2003 Rally Australia

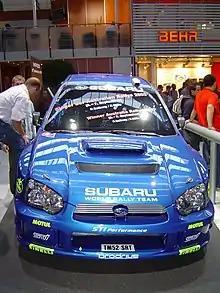

The 2003 Rally Australia (formally the 16th Telstra Rally Australia) was the tenth round of the 2003 World Rally Championship. The race was held over four days between 4 September and 7 September 2003, and was based in Perth, Australia. Subaru's Petter Solberg won the race, his 3rd win in the World Rally Championship.